Langeoog

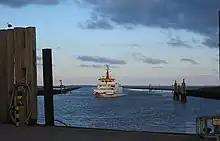
Ferry Langeoog IV in the morning

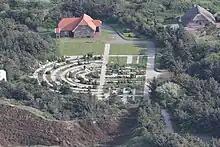
Dune cemetery with a memorial for Russian prisoners of war

Langeoog can be reached from port on the East Frisian mainland by the ferries of the Langeoog Shipping Company: Langeoog I, Langeoog II, Langeoog III and Langeoog IV. Langeoog ferries' schedule does not depend on the tide, which is unusual among East Frisian ferries.